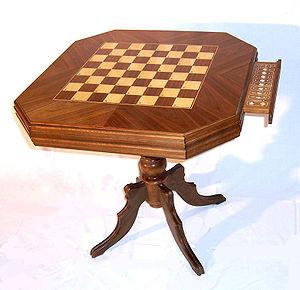
Une table d'échecs est un type de table, souvent de type guéridon, spécifiquement conçue pour accueillir sur un tablier une partie d'échecs, essentiellement en intégrant un échiquier sur sa surface supérieure, mais aussi parfois avec un ou plusieurs tiroirs permettant de ranger les pièces lorsqu'elles ne sont pas utilisées.
Un guéridon est une petite table le plus souvent ronde, parfois ovale ou carrée, à un seul tiroir, à piétement central ou à trois, quatre ou cinq pieds et qui sert à supporter des objets légers, décoratifs ou non.